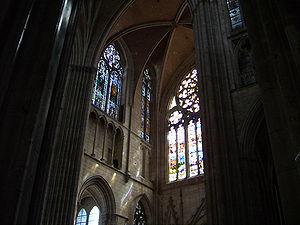
La cathédrale Saint-Étienne d'Auxerre est une cathédrale catholique française, située dans la ville d'Auxerre, dans le département de l'Yonne. De style gothique, elle fait l'objet d'une protection au titre des monuments historiques depuis 1840. Elle est dédiée à saint Étienne, premier martyr auxerrois.